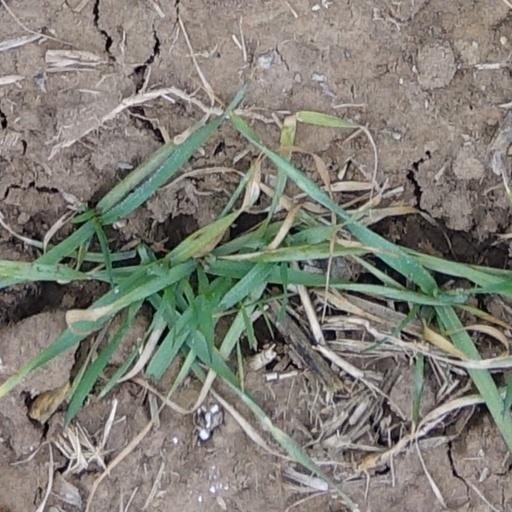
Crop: wheat